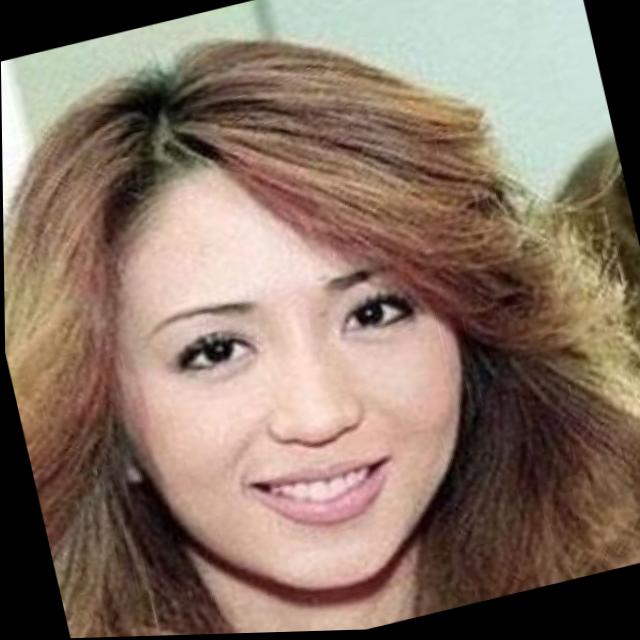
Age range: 21-44